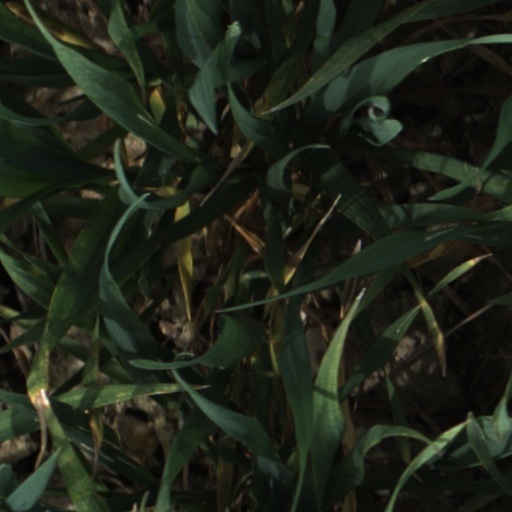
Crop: wheat